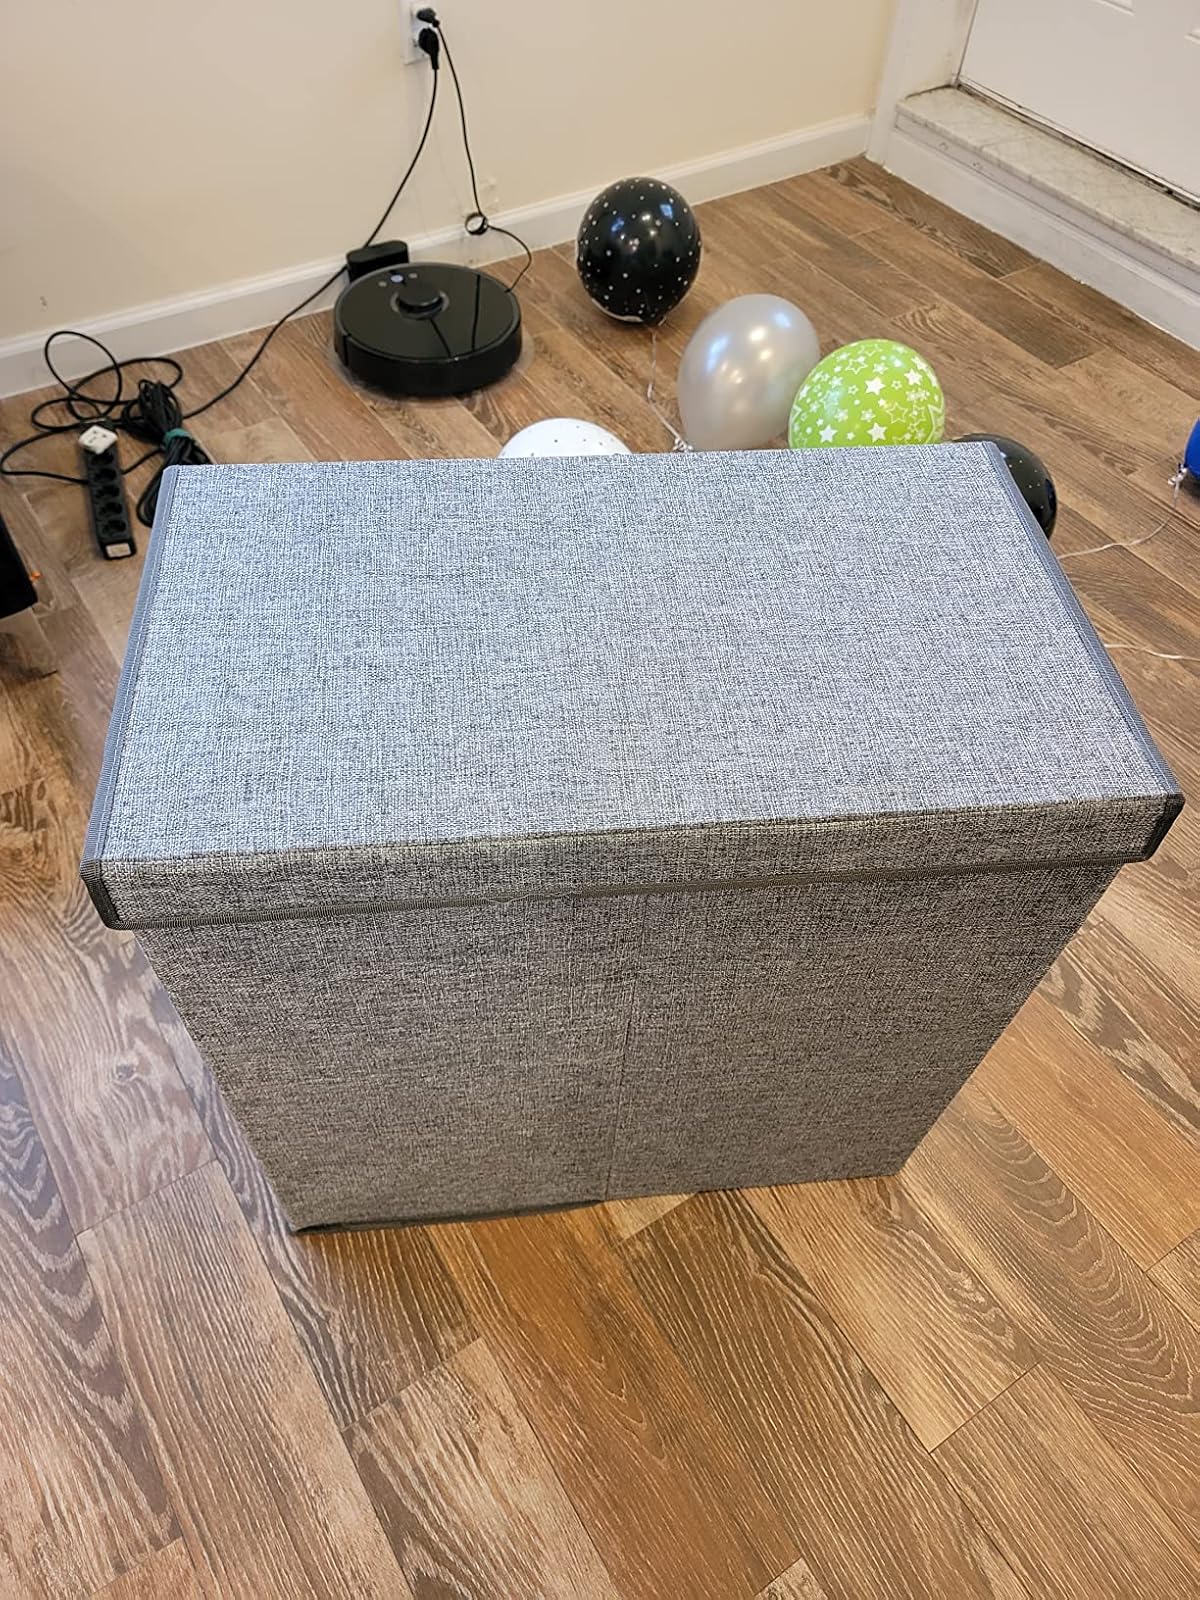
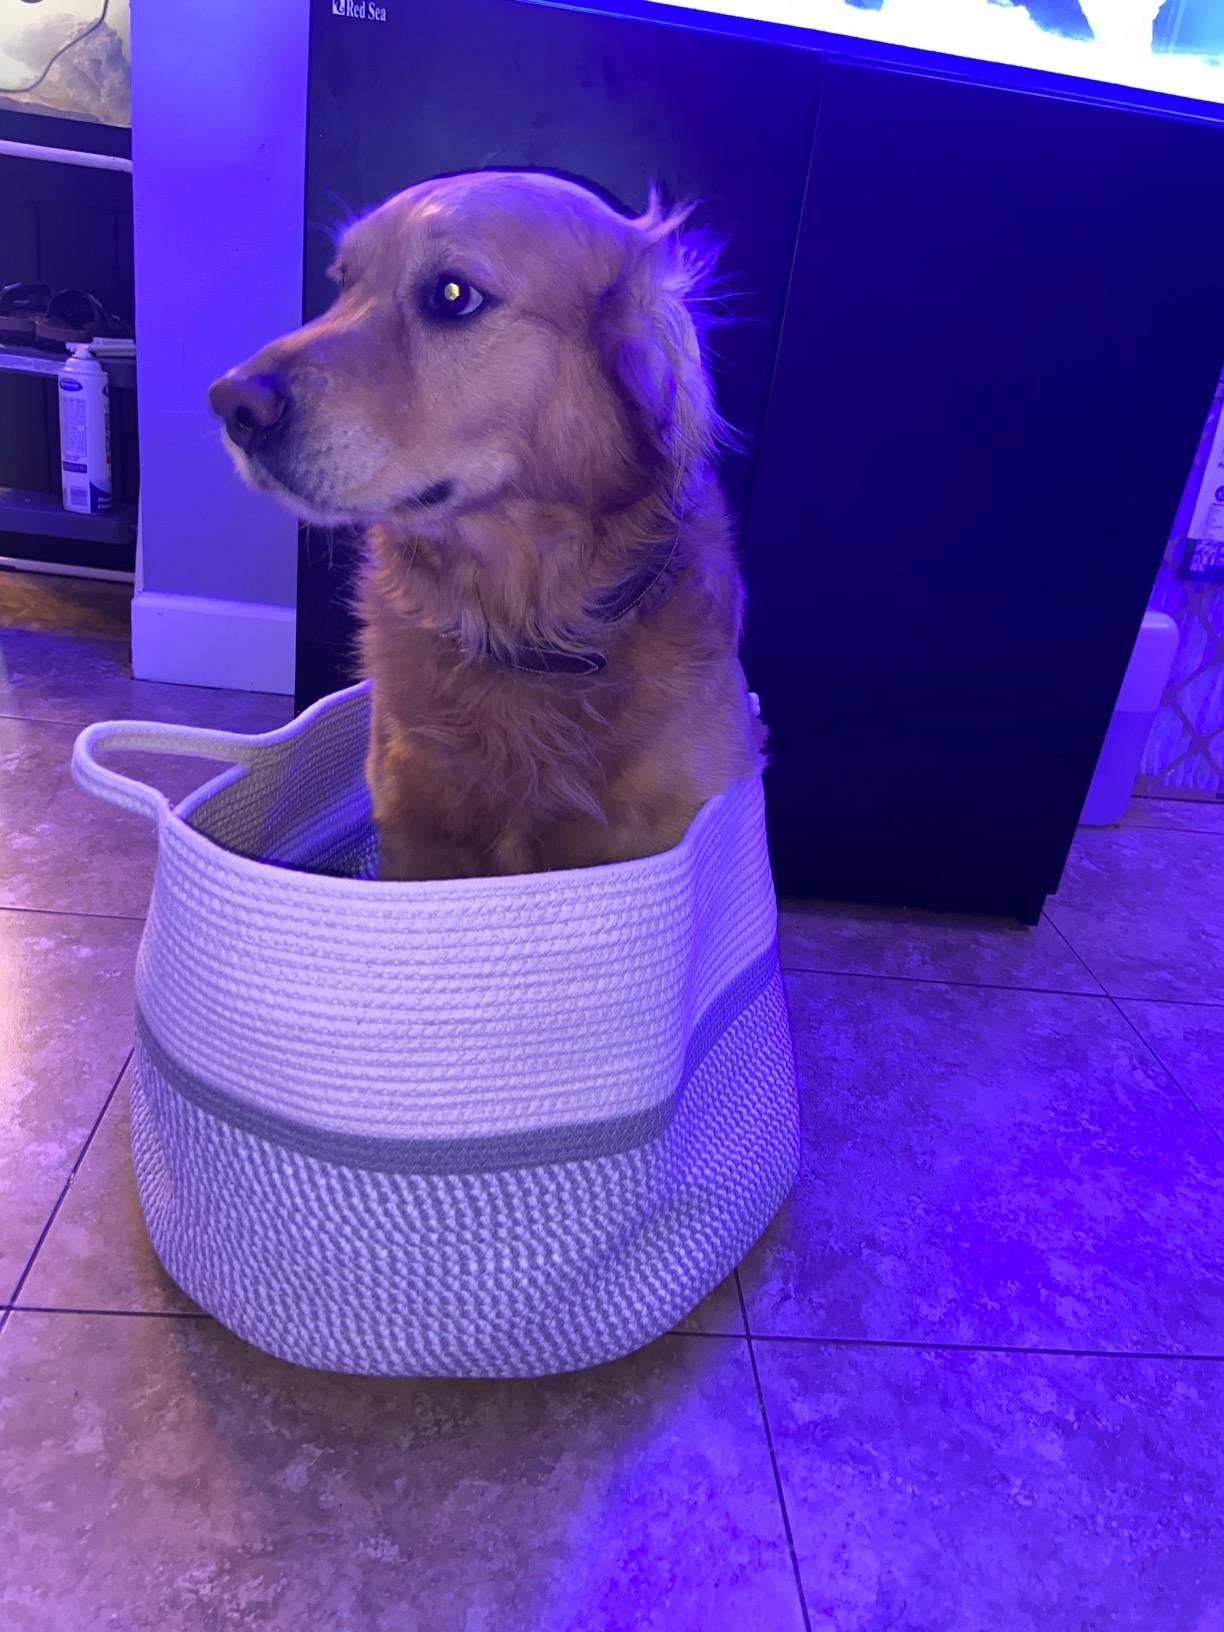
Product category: items_hamper
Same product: no